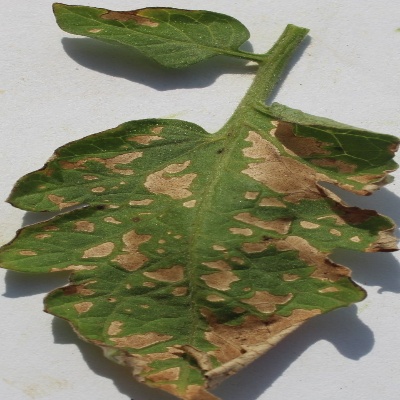
Crop: Tomato
Condition: septoria leaf spot